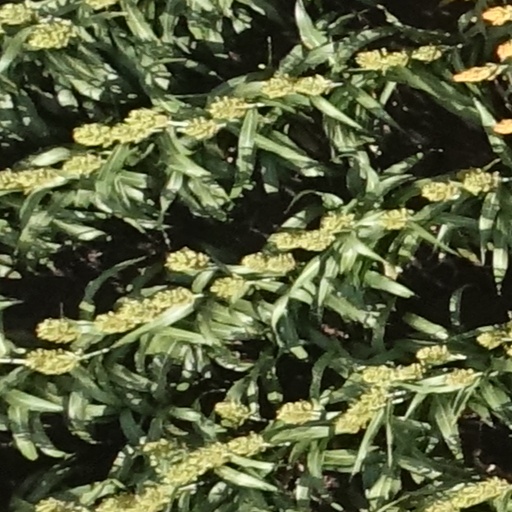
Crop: sorghum